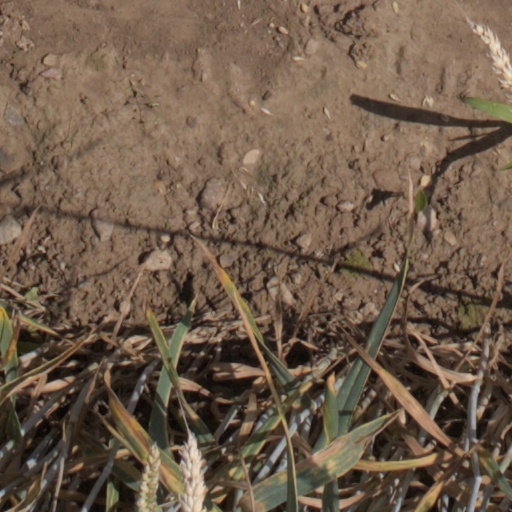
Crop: wheat